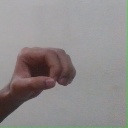
अक्षर: औ